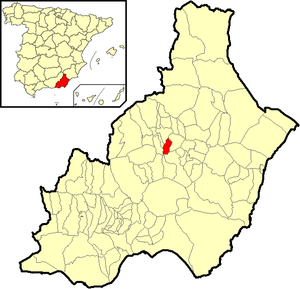
Laroya est une commune de la province d'Almería, Andalousie, en Espagne.